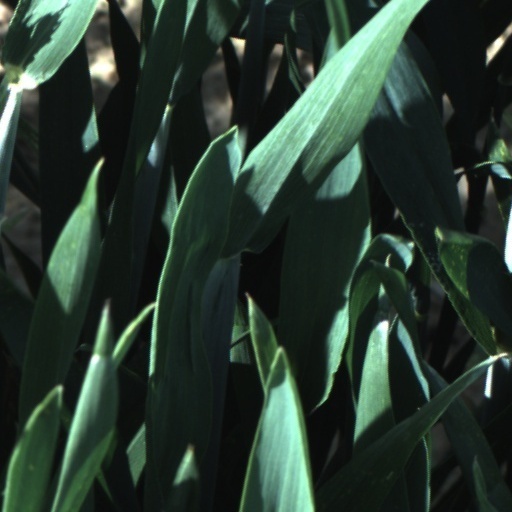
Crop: wheat